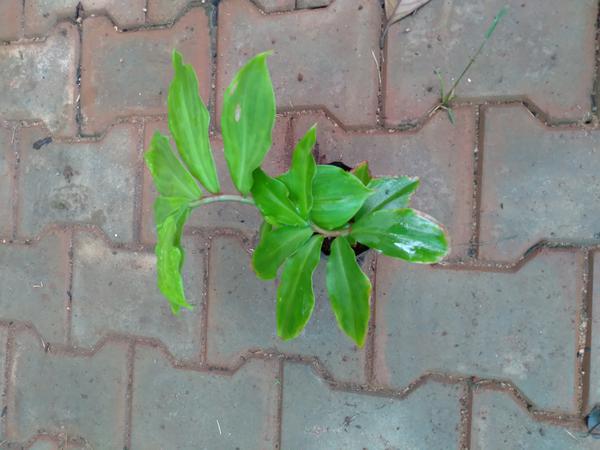
Plant: Insulin